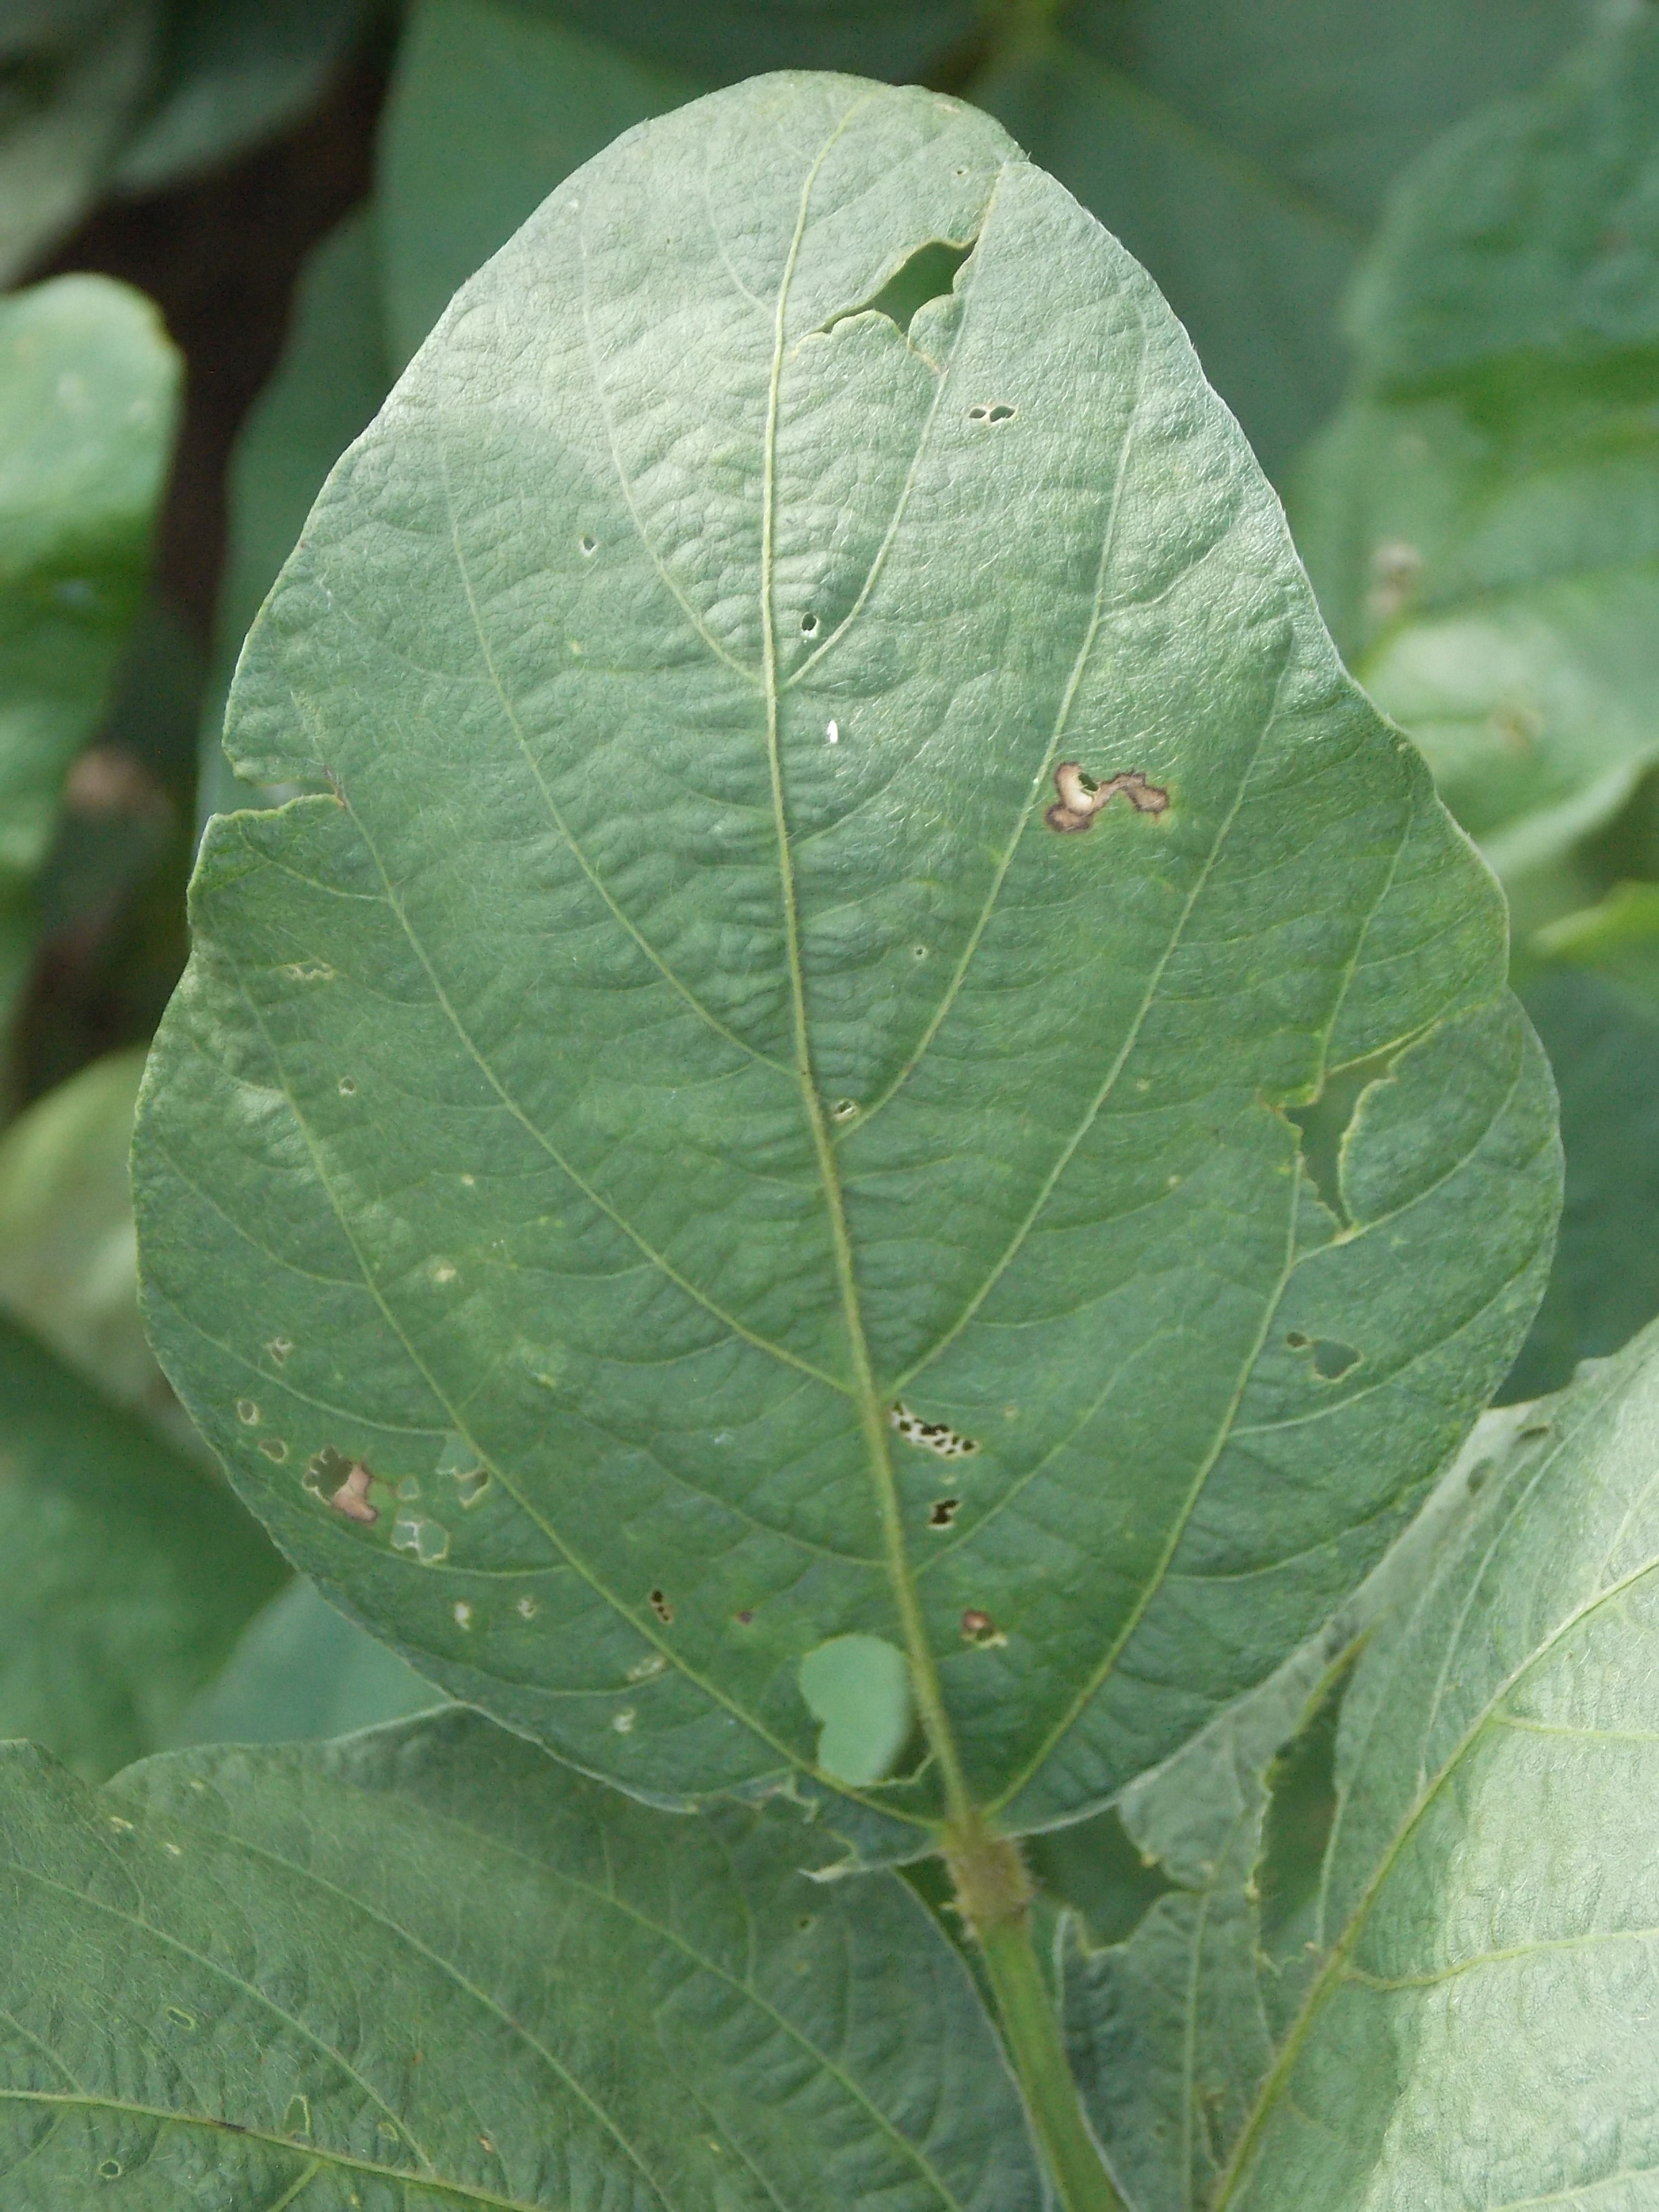
Label: Disease